Lilleshall Abbey

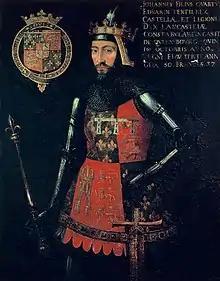
John of Gaunt, Richard II's uncle, stayed at Lilleshall with his wife, Katherine Swynford, only a week after the king, after falling ill at the end of the parliament.

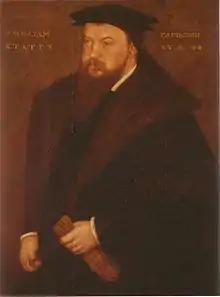
William Cavendish, the royal agent who took possession of the abbey in 1538.

The abbey was large and important among Augustinian houses and seems to have reached a zenith under Henry III. However, it was also from this time that it sometimes overstepped or abused its privileges. In 1221, for example, a jury at Shrewsbury complained that a servant of the abbot, Anian from Preston Gubbals, had been caught red-handed with loot from a robbery but had been extracted from gaol so that the abbot could try him in his own court. The jurors had no idea of the outcome of the case. However, relations with royal authority were generally good. In 1242 the king sent the abbot, then Richard of Shrewsbury, a gratuity of 20 marks. Three years later Henry stayed at the abbey on his way to Chester and the abbot gave 40 shillings towards the marriage of the infant Princess Margaret. Around the same time, a jury commissioned by John Biset, Justice in Eyre, decided the abbot need not expeditate his dogs (i.e. remove their claws), as his lands were originally of the royal demesne.